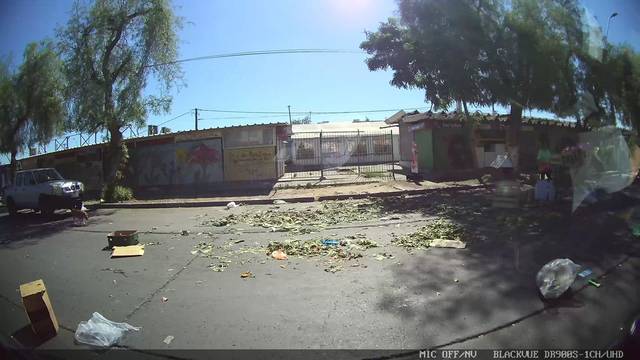
Region: Chile
Coordinates: -33.448, -70.723